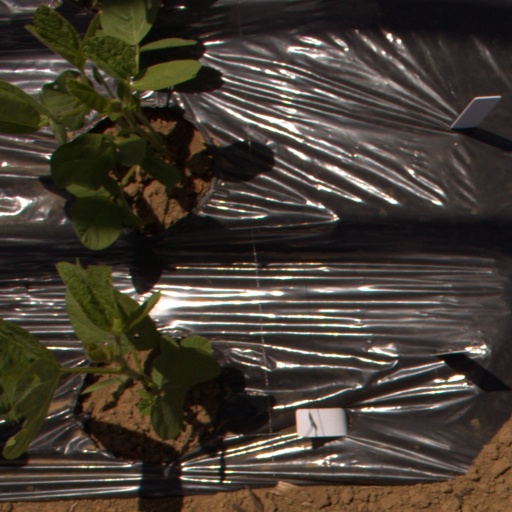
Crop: Jerusalem artichoke